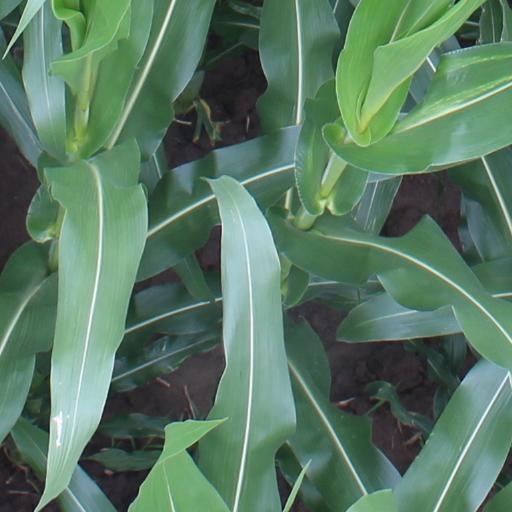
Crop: maize; corn